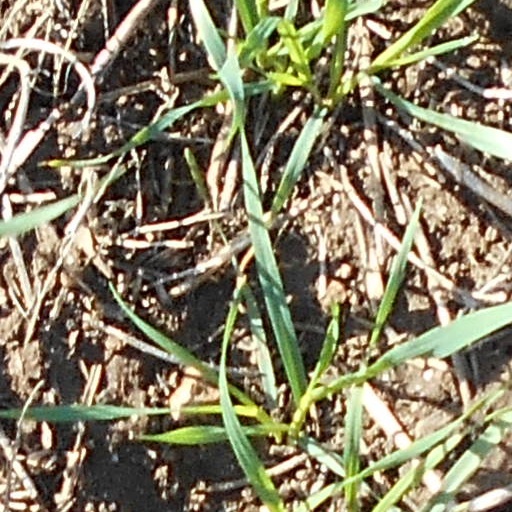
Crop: wheat